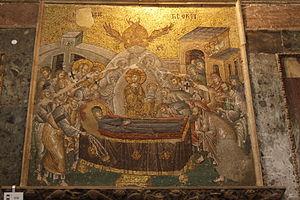
Saint-Sauveur-in-Chora est un des plus beaux exemples d'église byzantine. L'église est actuellement située dans le district stanbouliote occidental d'Edirne Kapı. En 1511, l'église fut convertie en mosquée par les Turcs Ottomans. Elle devint un musée en 1948, puis est reconvertie en mosquée le 21 août 2020 par décret présidentiel du chef d’État turc Recep Tayyip Erdoğan.